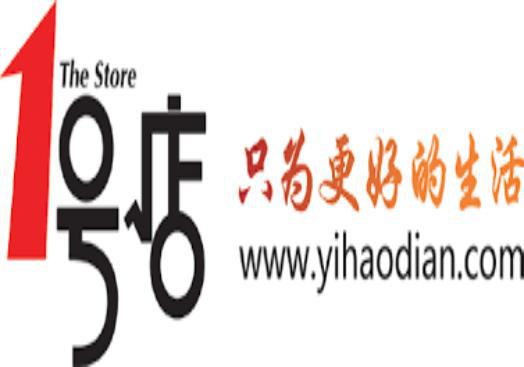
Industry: Electronic